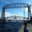
Label: bridge